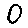
Label: 0